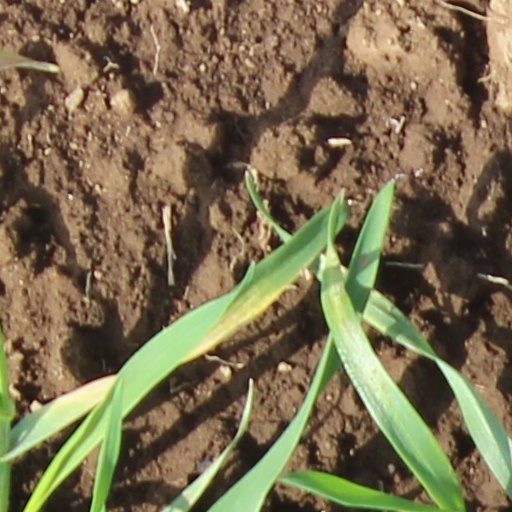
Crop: wheat